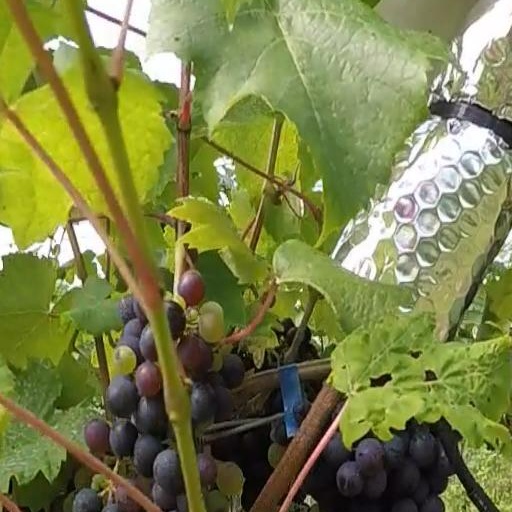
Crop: grape